James Webb Space Telescope

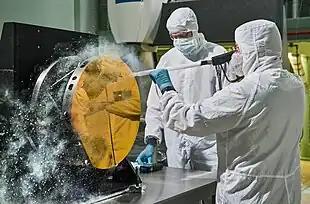
Engineers cleaning a test mirror with carbon dioxide snow, 2015

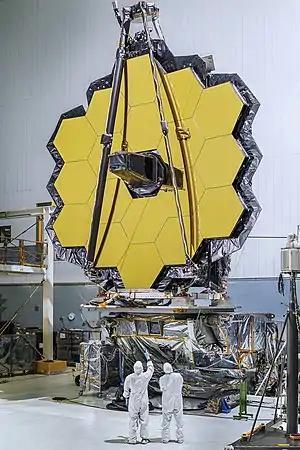
Main mirror assembly from the front with primary mirrors attached, November 2016

Webb's primary mirror is a -diameter gold-coated beryllium reflector with a collecting area of . If it had been designed as a single, large mirror, it would have been too large for existing launch vehicles. The mirror is therefore composed of 18 hexagonal segments (a technique pioneered by Guido Horn d'Arturo), which unfolded after the telescope was launched. Image plane wavefront sensing through phase retrieval is used to position the mirror segments in the correct location using precise actuators. Subsequent to this initial configuration, they only need occasional updates every few days to retain optimal focus. This is unlike terrestrial telescopes, for example the Keck telescopes, which continually adjust their mirror segments using active optics to overcome the effects of gravitational and wind loading. The Webb telescope uses 132 small actuation motors to position and adjust the optics. The actuators can position the mirror with 10 nanometer accuracy.